Ranjit Singh Talwandi

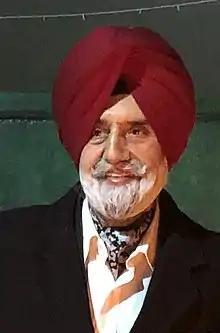
Talwandi in 2021

Ranjit Singh Talwandi (Punjabi: ਰਣਜੀਤ ਸਿੰਘ ਤਲਵੰਡੀ; 3 July 1956 – 5 December 2023) was an Indian politician who was the Secretary General of Shiromani Akali Dal (Sanyukt). He served as Member of the Punjab Legislative Assembly from Raikot (2002-2007). He was son of Jagdev Singh Talwandi, former president of Shiromani Gurdwara Parbandhak Committee and Shiromani Akali Dal.